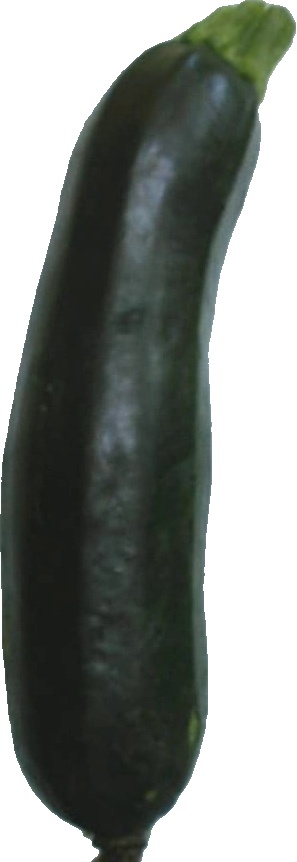
Label: zucchini_dark_1